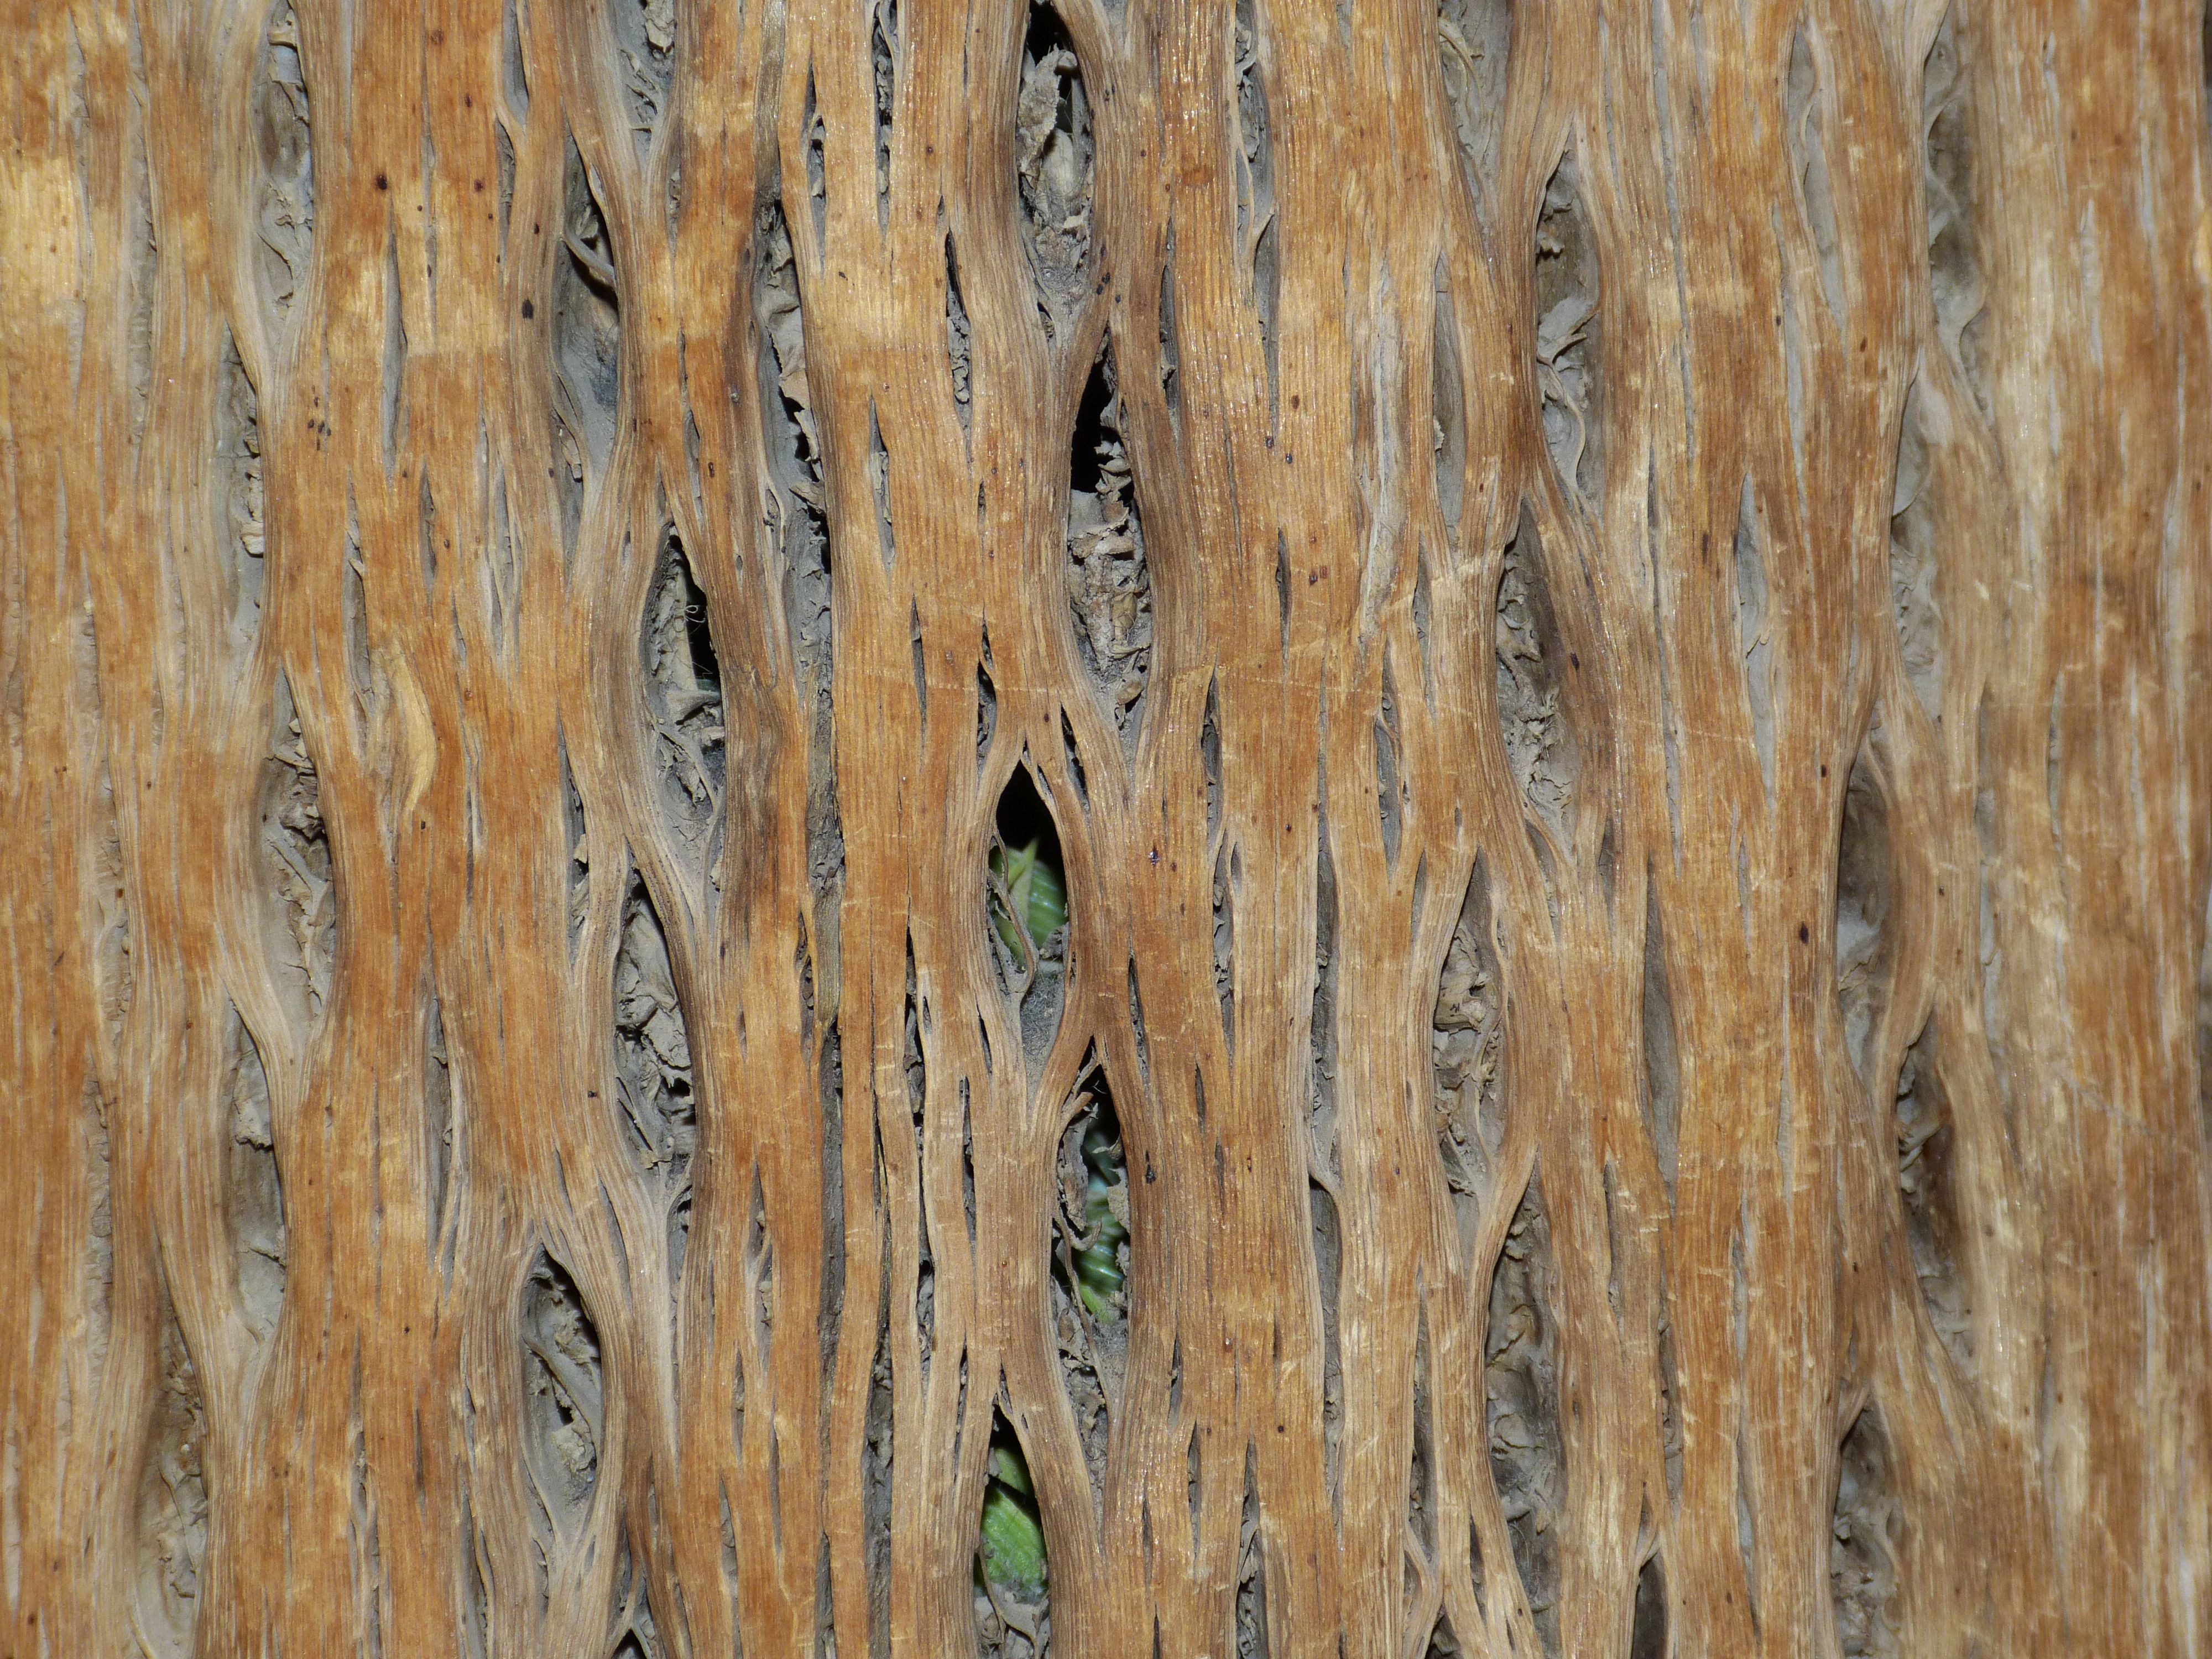
tree, rock, branch, cactus, wood, texture, floor, trunk, wall, formation, green, soil, gate, door, goal, material, chile, hardwood, south america, input, old door, atacama, flooring, san pedro, san pedro de atacama, plant stem, woody plant, cactus wood